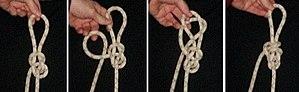
nœud d'arabesque + clef
Le nœud de pêcheur à la ligne, appelé parfois boucle parfaite, nœud magique, nœud d'hameçon ou encore boucle arabesque, est un nœud de boucle directionnel qui peut être réalisé en milieu de corde.